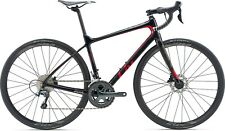
Vehicle type: Bikes